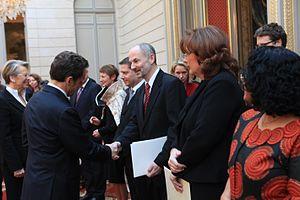
L'ambassade d'Estonie en France est la représentation diplomatique de la République d’Estonie auprès de la République française. Elle est située 17, rue de La Baume dans le 8ᵉ arrondissement de Paris. Son ambassadeur est, depuis 2019, Clyde Kull.